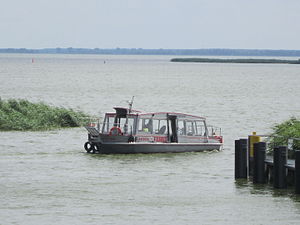
Bugewitz
Cykelfærge over Peenestrom på vejen mellem Karnin og Kamp; i baggrunden Stettiner Haff
Bugewitz er en by og kommune i det nordøstlige Tyskland, beliggende i Amt Anklam-Land i den centrale del af Landkreis Vorpommern-Greifswald. Landkreis Vorpommern-Greifswald ligger i delstaten Mecklenburg-Vorpommern. Ind til 31. december 2004 var kommunen en del af Amt Ducherow. Kommunen er arealmæssigt den største i amtet, men også den med den laveste befolkningstæthed.